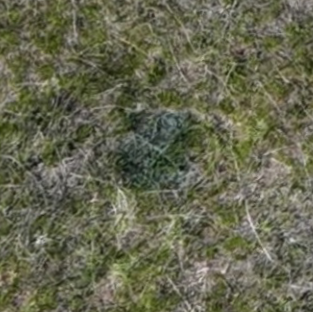
Month: may
Dye color: blue
Dye concentration: low